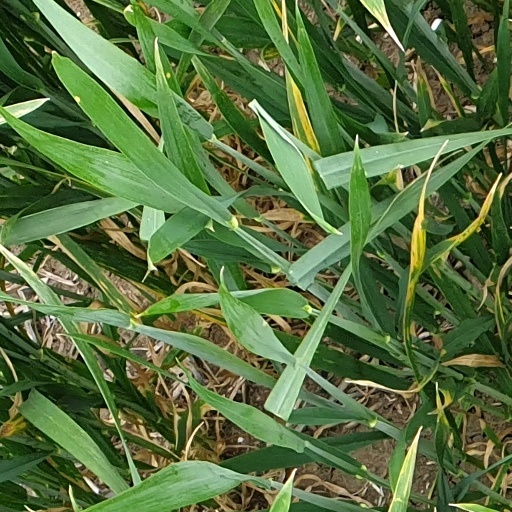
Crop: wheat